Uru people

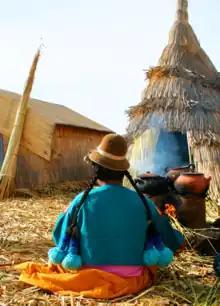
A Uro woman cooking in pottery stoves.

Tourism via boats from Puno has become the primary financial income for people living on the islands.